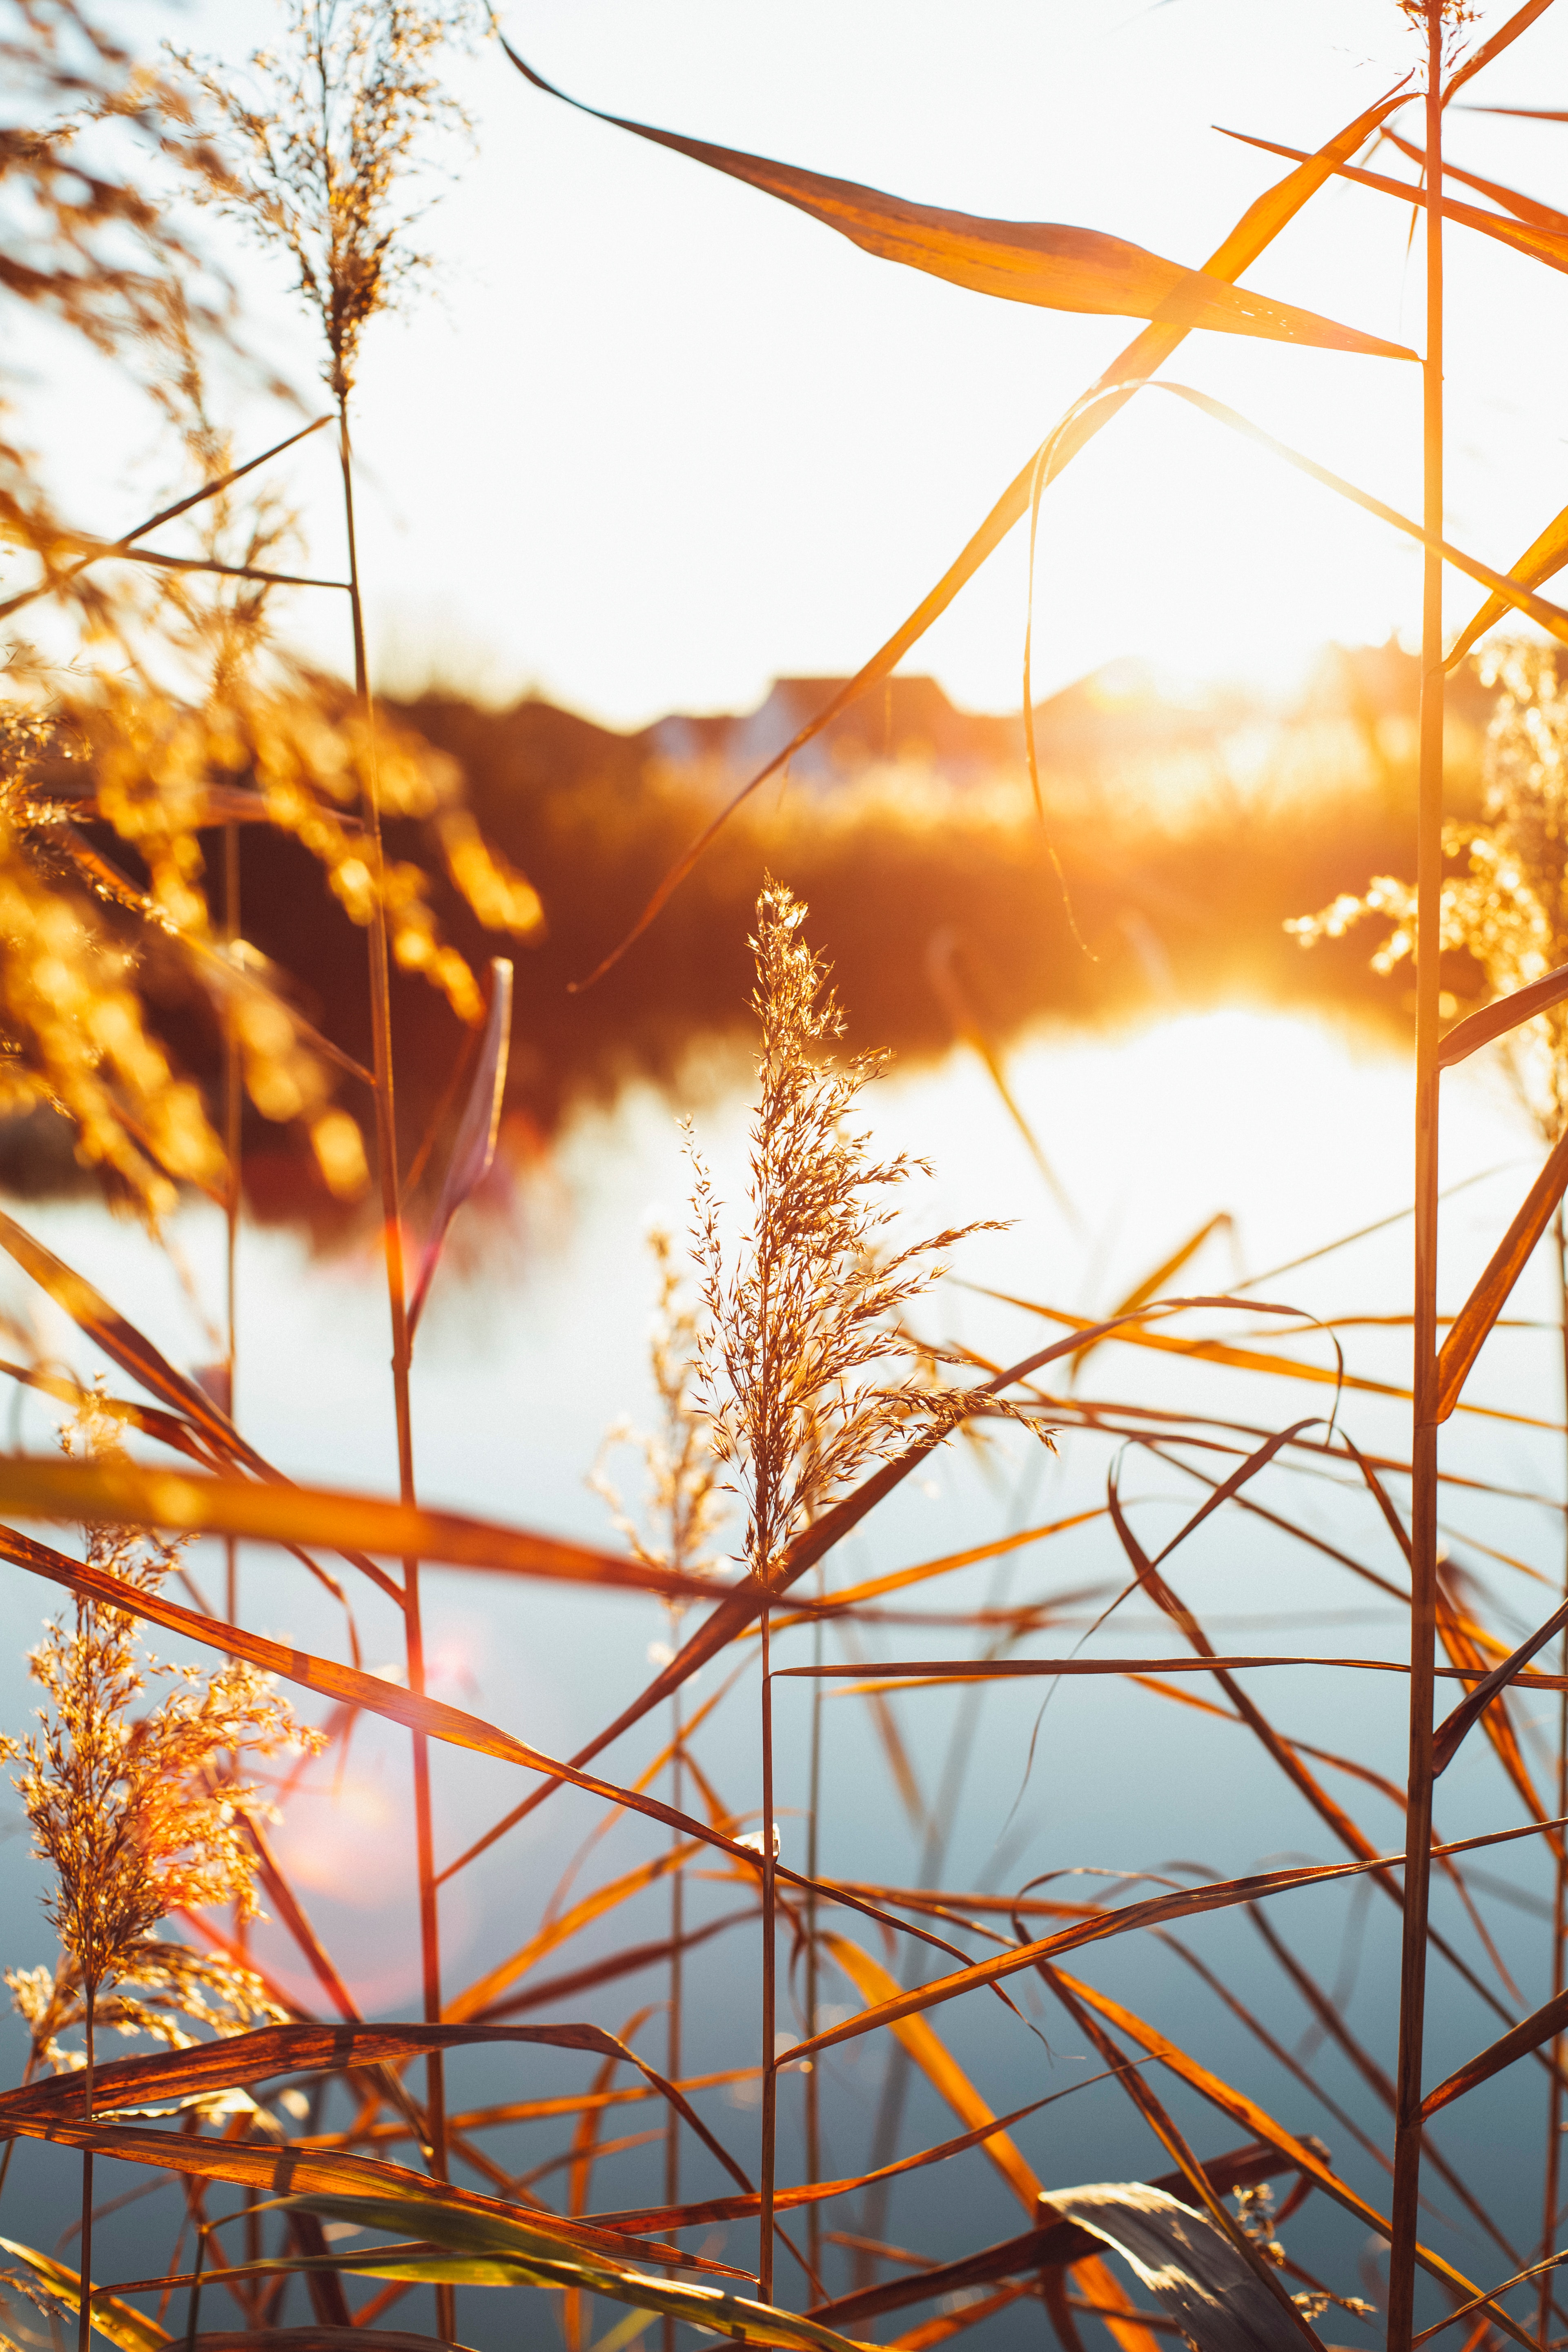
nature, sky, orange, sunlight, natural landscape, grass, light, yellow, morning, grass family, branch, tree, plant, sunrise, sunset, phragmites, afterglow, twig, plant stem, winter, heat, evening, sun